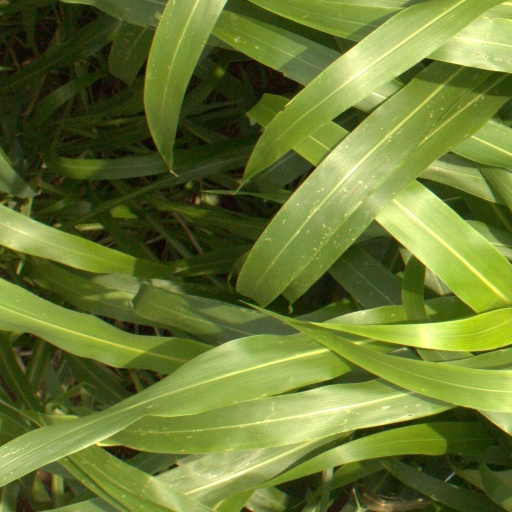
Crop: sorghum